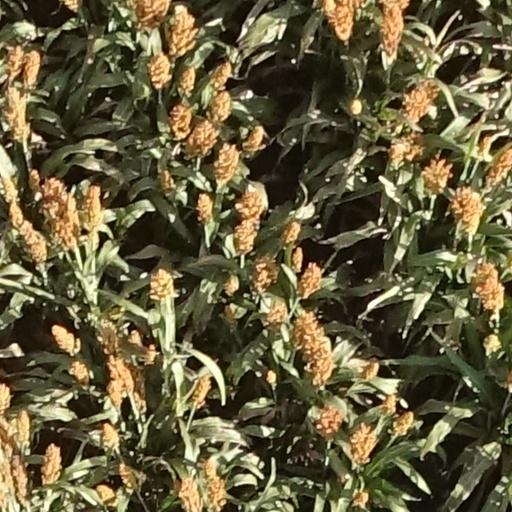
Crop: sorghum